Environmental effects of aviation in the United Kingdom

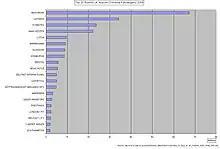
Largest UK airports 2006

Heathrow is the largest airport in the country, handling over 67 million terminal passengers in 2006, making it the third busiest airport in the world, and the busiest if measured by the number of international passengers. Nearly a third of all overseas residents visiting the UK enter the country via this airport, which also handles more than a fifth of all overseas visits by UK residents. Even though there are no dedicated freight services operating out of Heathrow, the practise of transporting cargo in the holds of passenger aircraft means that this airport still accounts for more than half of all freight handled by UK airports. Gatwick airport, with 34 million terminal passengers, is the second largest in the country, eighth busiest in the world for international passenger traffic, and lays claim to the busiest single runway airport in the world. Between them the five London airports handle nearly 137 million terminal passengers, 59 per cent of the national total. Stansted and East Midlands airports have both experienced large growth in freight handling over the past decade, and these two airports are the major hubs for express freight operations.